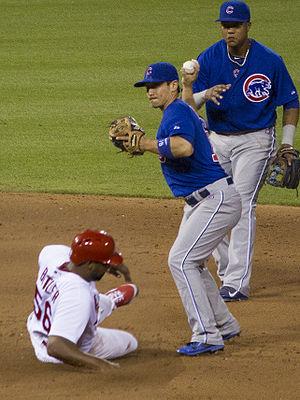
Darwin James Barney est un joueur de deuxième but de la Ligue majeure de baseball.